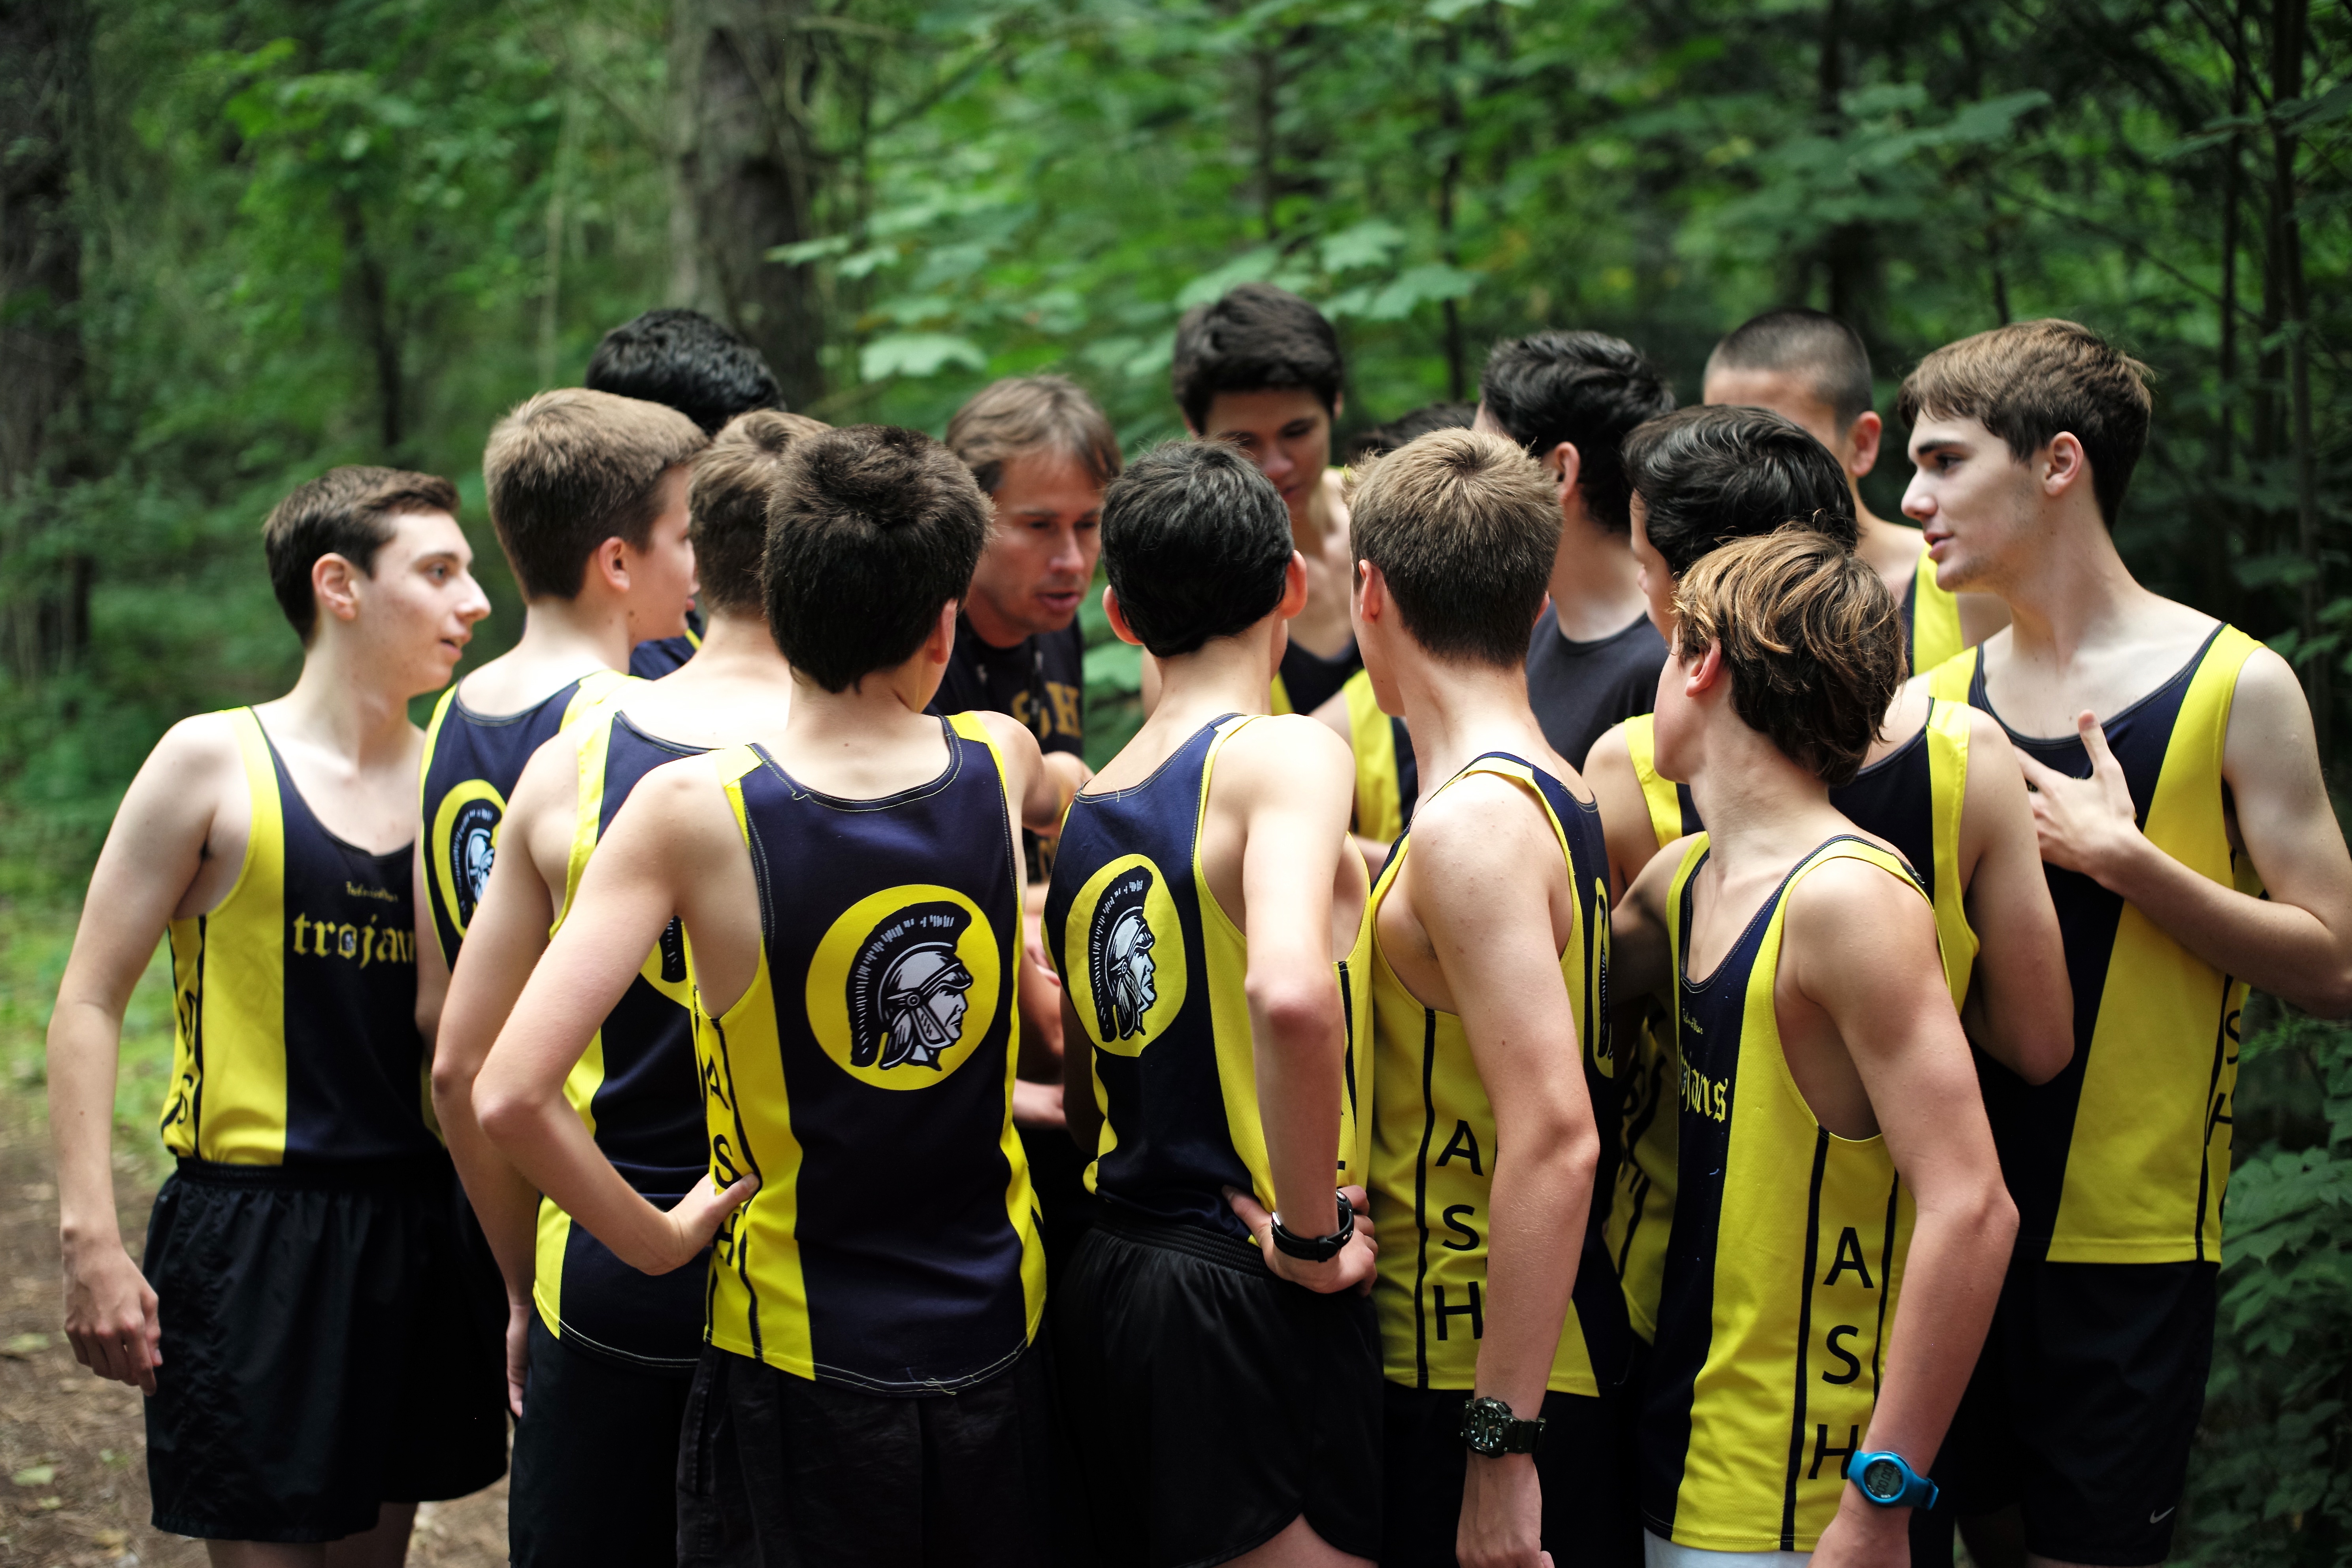
people, running, country, cross, competition, holland, hague, netherlands, girls, m, american, team, sports, boys, 50, school, runners, endurance, leica, 240, summilux, wassenaar, athletics, meet, xc, triathlon, social group, endurance sports, duathlon, cross country running